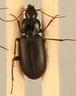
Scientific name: Calathus advena
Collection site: Rocky Mountains NEON (RMNP), plot RMNP_014